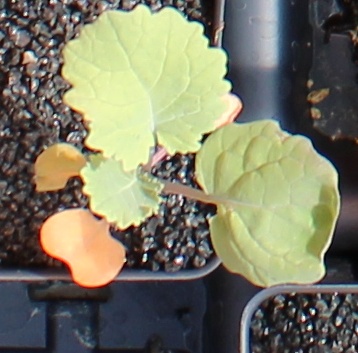
Label: Canola